Musashi Miyamoto (Vagabond)

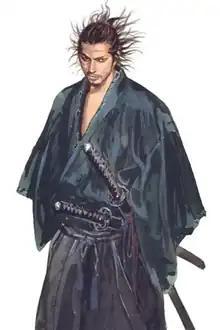
Miyamoto Musashi, as illustrated by Takehiko Inoue

, born , is the protagonist of Takehiko Inoue's manga series "Vagabond". Seeking strength from a young age, Takezo involves himself in several battles, regardless of danger. After meeting the monk Takuan, Takezo is renamed Musashi Miyamoto and starts a new life to become invincible. Now, as an adult, Musashi faces new enemies and obtains fame through his wandering in Japan. While the manga never reached its ending, Inoue wrote pages in the form of an exhibition that depict the last days of an elder Musashi.